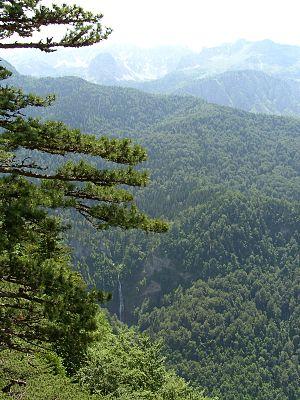
Selon la Loi sur la protection de la nature promulguée en 1965, les aires protégées de Bosnie-Herzégovine sont réparties en 9 catégories : les réserves naturelles intégrales, les réserves naturelles gérées, les parcs nationaux, les réserves spéciales, les réserves de paysages naturels, les espèces de plantes, les espèces animales, les monuments naturels et les monuments commémoratifs. En 2003, la catégorie des monuments naturels commémoratifs a disparu et, en 2008, celle des parcs naturels a été créée.